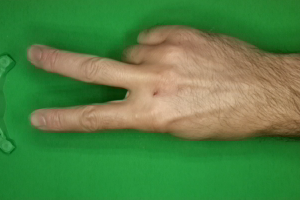
Label: scissors